Thean Hou Temple

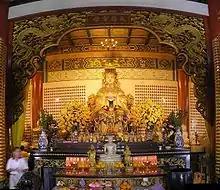
Interior prayer hall with Mazu ("Tian Hou").

The prayer hall houses three altars, each altar with a large statue of one particular deity or goddess. The altar on the right is dedicated to Guan Yin, the Goddess of Mercy. Tian Hou Niang Niang is in the centre while Shui Wei Sheng Niang (the Goddess of the Waterfront) is at the left. In the middle of the hall and between the altars are two pairs of Kau Cim oracles that can be used by visitors. Despite the dedication to Tian Hou, worship of Guan Yin is a recurrent theme at the temple.